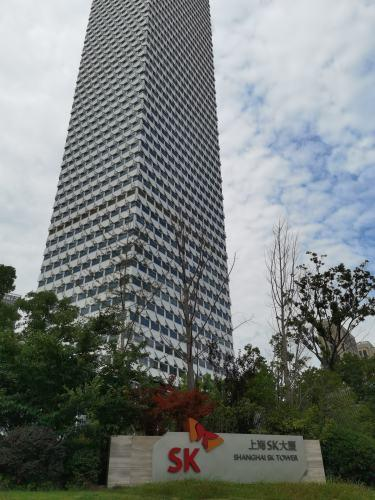
地标名称：上海SK大厦
所在城市：上海市·浦东新区